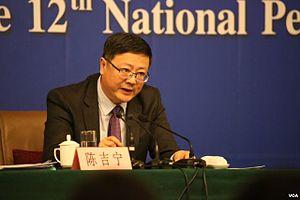
Chen Jining, né en février 1964, est un universitaire et homme politique chinois. Ancien président de l'université Tsinghua et de sa faculté environnementale, il succède à Zhou Shengxian en janvier 2015 au poste de ministre de l'Environnement.
Cet article dresse une liste par ordre de mandat des maires de Pékin.